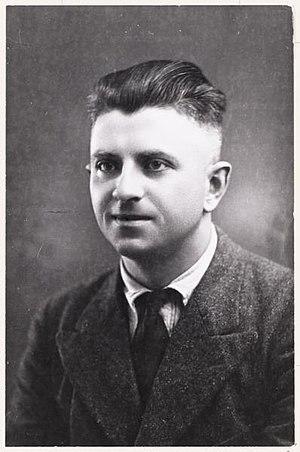
Gerrit Achterberg, né le 20 mai 1905 à Langbroek aux Pays-Bas, mort le 17 janvier 1962 à Leusden aux Pays-Bas, est un écrivain néerlandais.